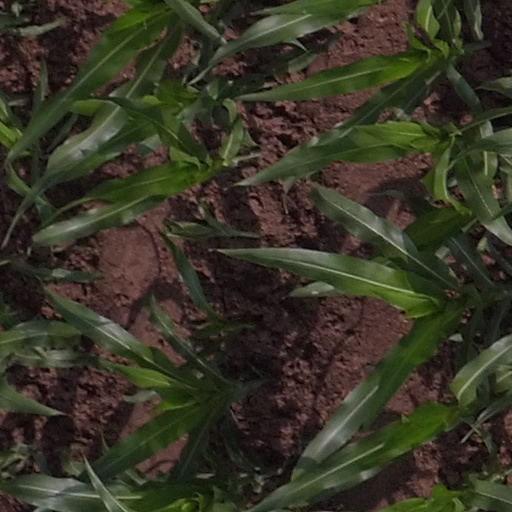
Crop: maize; corn